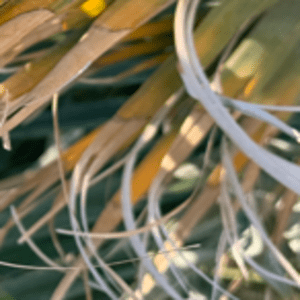
Label: Potassium Deficiency